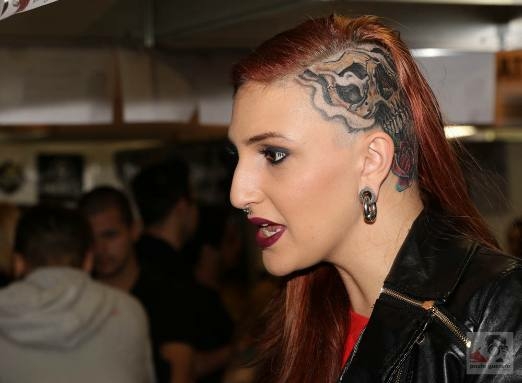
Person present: Yes